Miron Chodakowski

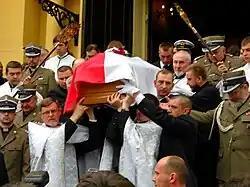
Funeral of Archbishop Miron, Warsaw.

He died in the 2010 Polish Air Force Tu-154 crash on 10 April 2010, with the Polish President and other Polish dignitaries. They were travelling to take part in the commemorations for the 70th anniversary of the Katyn massacre. Chodakowski was posthumously appointed a Commander of the Order of Polonia Restituta. He was also posthumously promoted to the rank of Major General by Bronisław Komorowski.